Elias and Lisi Aho Farmstead

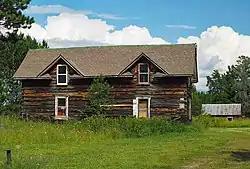
The Aho Farmstead's farmhouse (foreground) and cattle barn (background right) viewed from the west

The Elias and Lisi Aho Farmstead is a historic farmstead in Waasa Township, Minnesota, United States. It was established by a Finnish immigrant family and includes five surviving buildings constructed with traditional Finnish log architecture from 1902 to 1907. The farm was listed as a historic district on the National Register of Historic Places in 1990 for its state-level significance in the themes of agriculture, architecture, and European ethnic heritage. The Aho Farmstead was nominated for reflecting the successful cultivation of northeastern Minnesota's cutover forests by Finnish American settlers and their use of traditional log architecture.